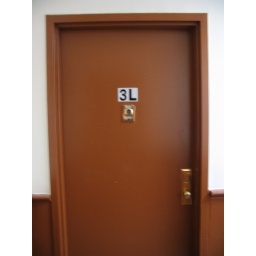
430 humboldt, my first apt near the white castle off the brooklyn L graham stop